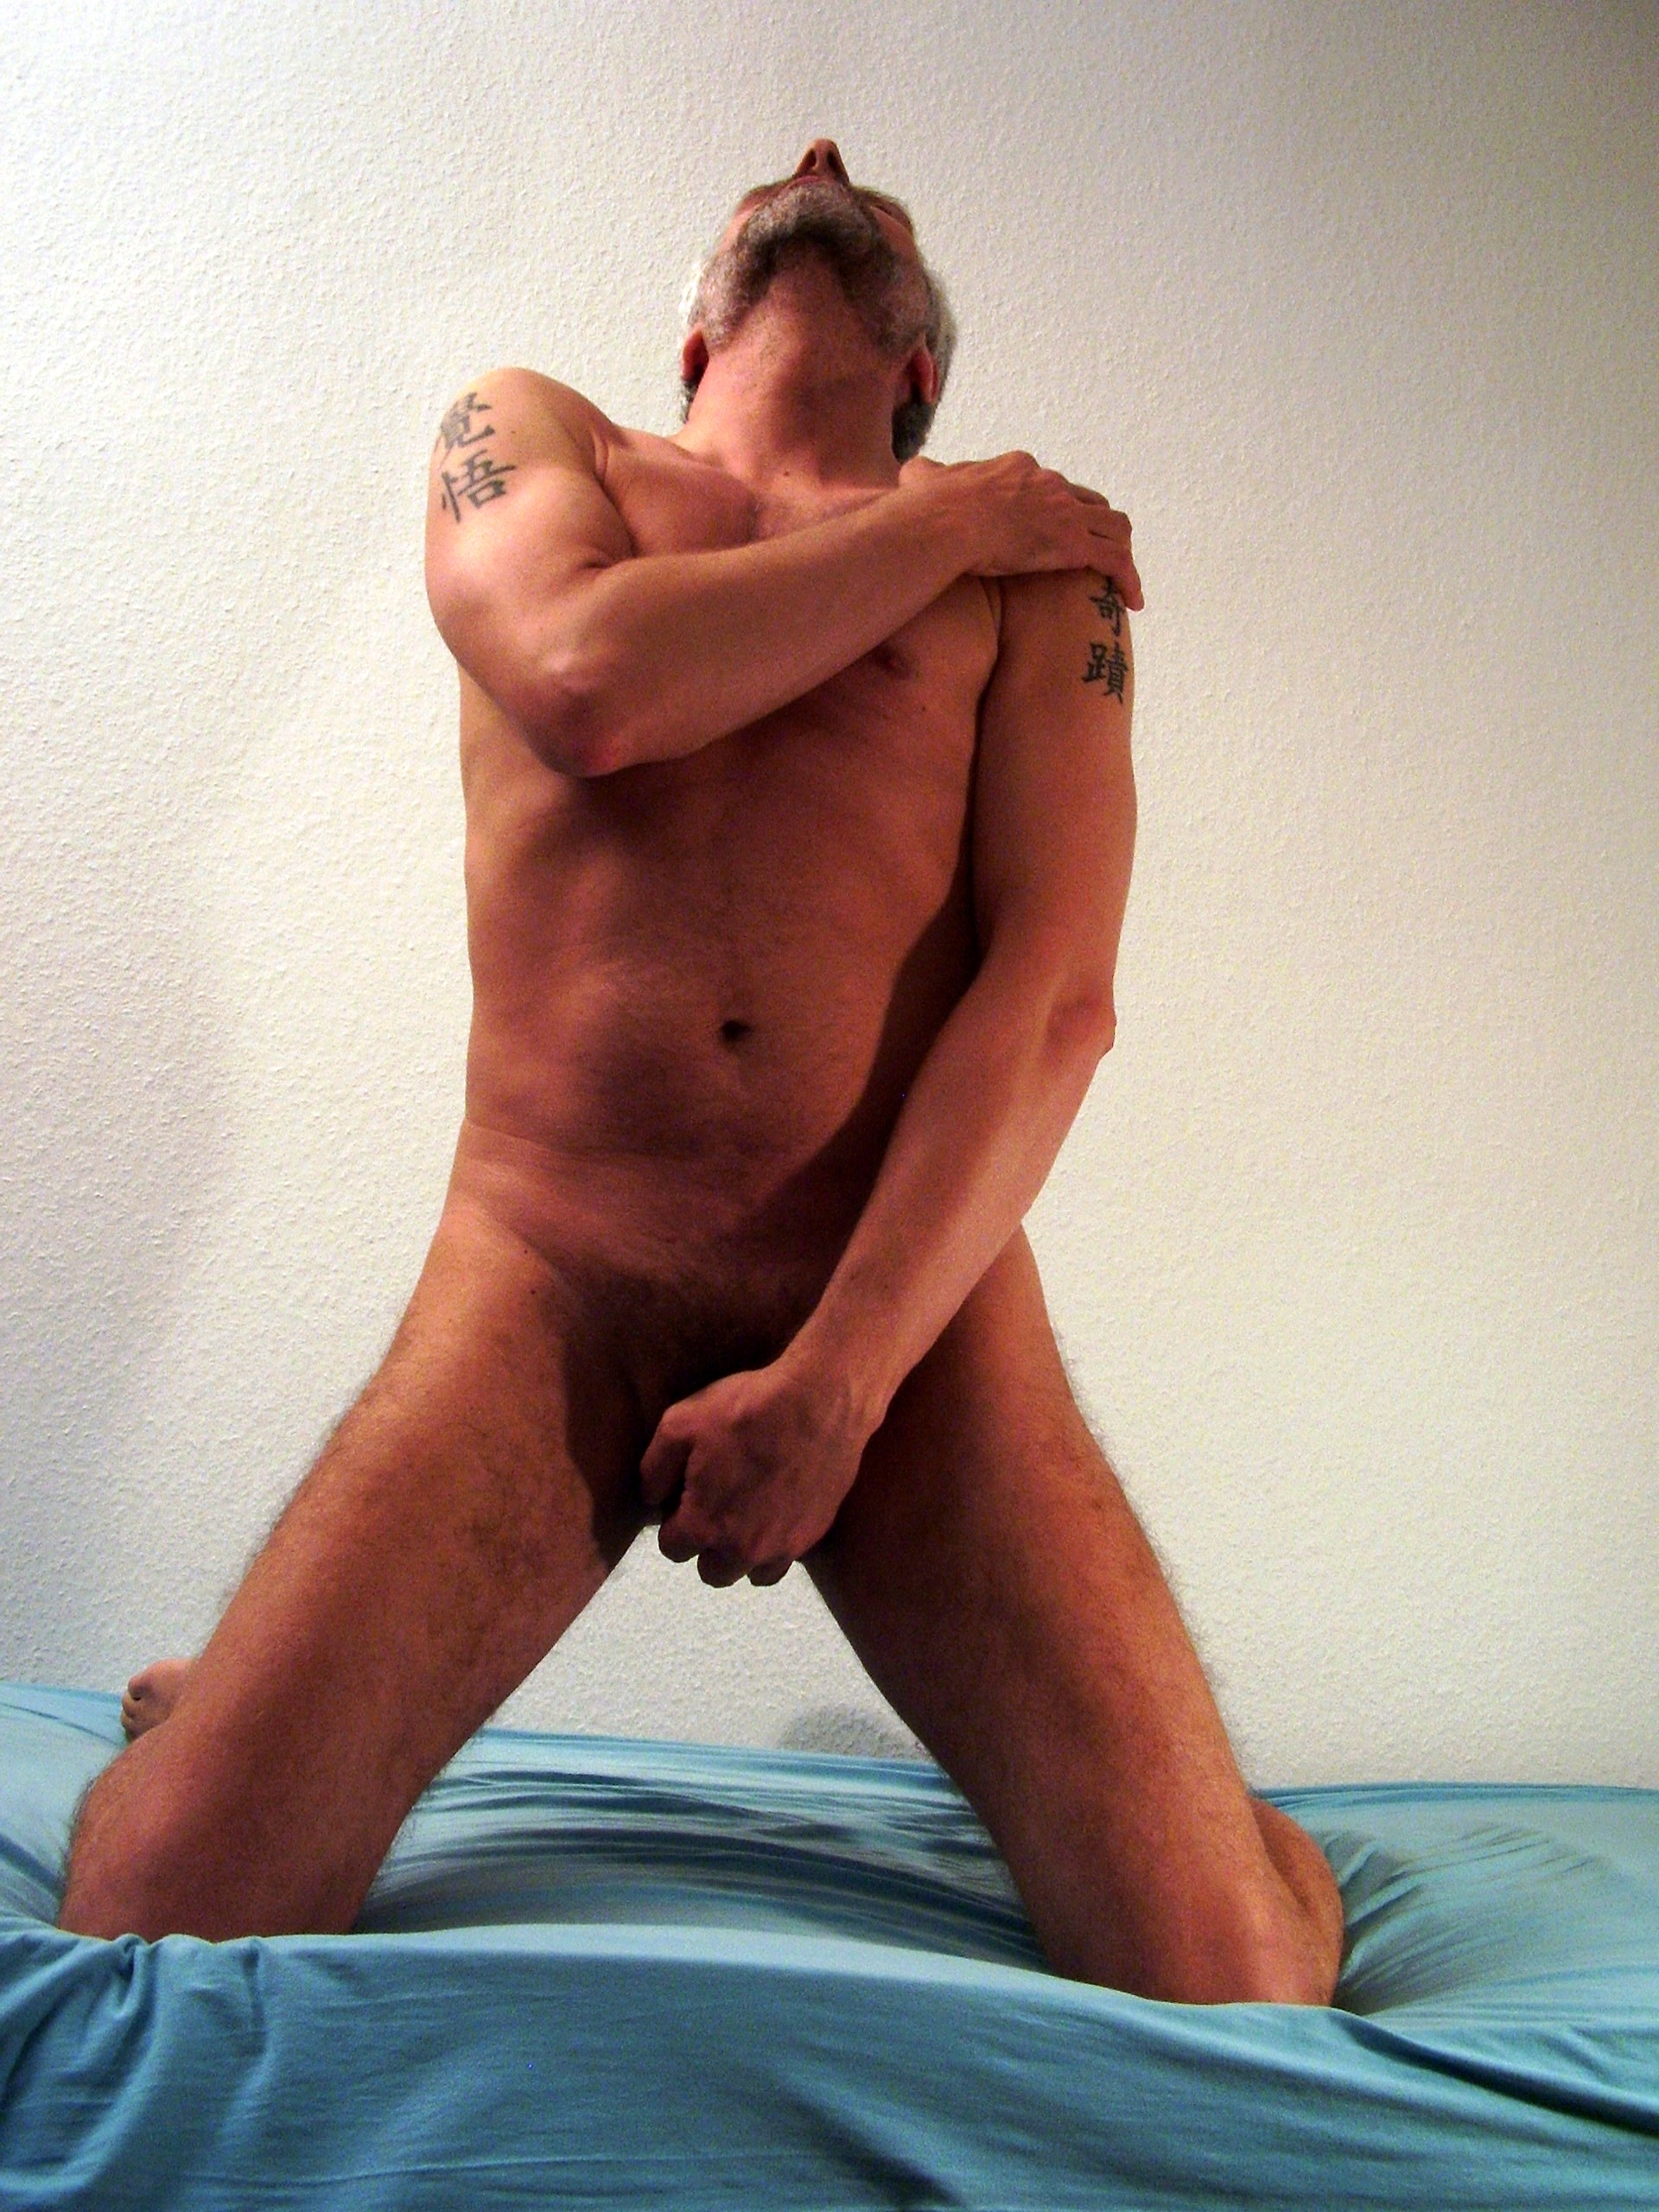
nude man, naked man, beard, tattoo, nudity, fine, art, nudes, Barechested, muscle, male, leg, arm, sitting, knee, stomach, neck, flesh, joint, human body, thigh, art model, chest, abdomen, photography, human leg, trunk, kneeling